Battle of Mersa Matruh

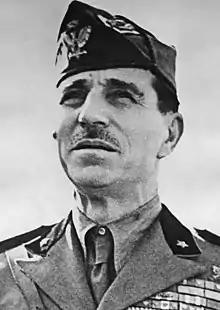
General Ettore Bastico

Mersa Matruh (anchorage) was a small port east of the wire, halfway between Cyrenica and El Alamein. A railhead connected the town to Alexandria. The harbour was long and enclosed a small, deep-water anchorage. The coastal town was like a small Tobruk. Mersa Matruh had been fortified in 1940 before the Italian invasion of Egypt in 1940 and was further strengthened during the build-up for Operation Crusader and was the last coastal fortress in Allied possession. The town is on a thin coastal plain that extends inland to an escarpment. Extending further south is a second narrow plain extending to the Sidi Hamaza escarpment. At the eastern end of this escarpment is the track. Beyond the upper escarpment lies the high desert, extending south to the Qattara Depression. The western approach to the town was mined and these minefields had been extended around the southern approach to the town but the eastern approach to the fortress was still open; an airfield was just inland. The coast road was the main avenue of retreat and ran through the town.